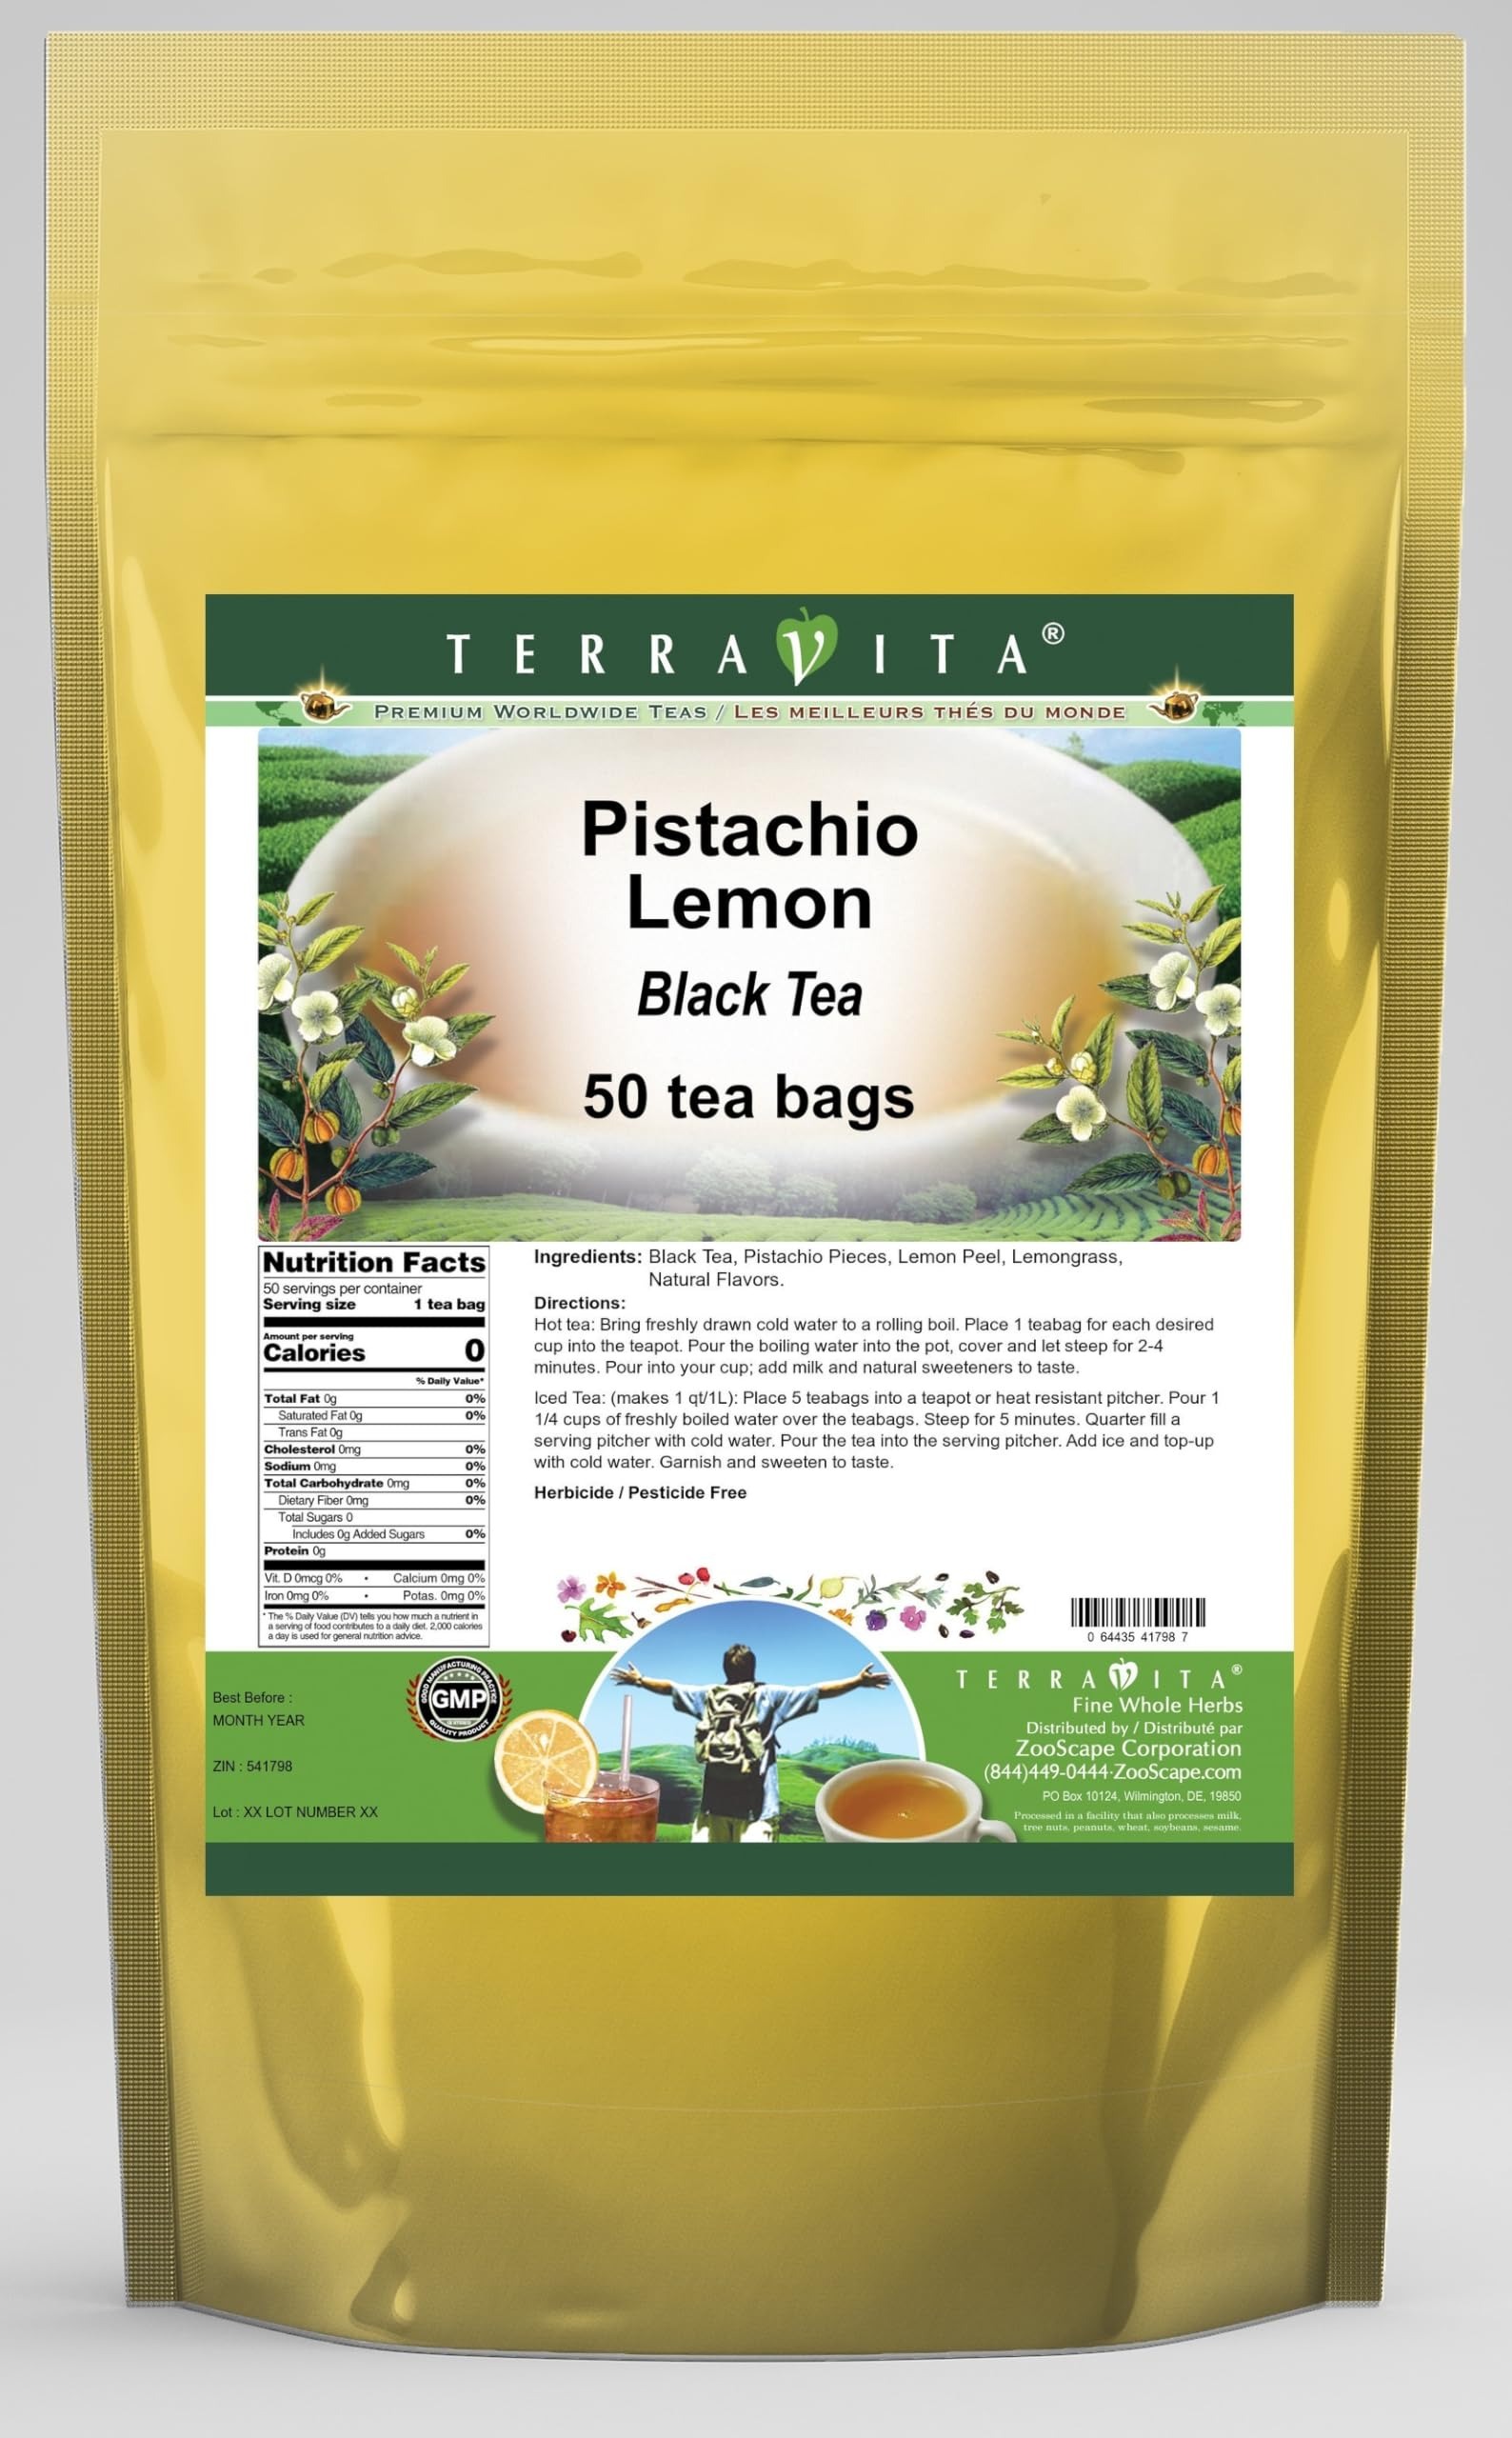
Item Name: Pistachio Lemon Black Tea (50 tea bags, ZIN: 541798) - 3 Pack
Bullet Point 1: Our Pistachio Lemon Black Tea is a tasty flavored Black tea with Pistachio Pieces, Lemon Peel and Lemongrass that has a refreshing taste that will impress you! The unique Pistachio Lemon taste is delicious! - Ingredients: Black tea, Pistachio Pieces, Lemon Peel, Lemongrass and Natural Pistachio Lemon Flavor.
Bullet Point 2: No fillers.
Bullet Point 3: Manufacturer: TerraVita
Bullet Point 4: Size: 50 tea bags
Bullet Point 5: Black Tea Bags - Packed in a convenient upright pouch!
Product Description: Our Pistachio Lemon Black Tea is a tasty flavored Black tea with Pistachio Pieces, Lemon Peel and Lemongrass that has a refreshing taste that will impress you! The unique Pistachio Lemon taste is delicious! - Ingredients: Black tea, Pistachio Pieces, Lemon Peel, Lemongrass and Natural Pistachio Lemon Flavor. - Hot tea brewing method: Bring freshly drawn cold water to a rolling boil. Place 1 teabag for each desired cup into the teapot. Pour the boiling water into the pot, cover and let steep for 2-4 minutes. Pour into your cup; add milk and natural sweeteners to taste. - Iced tea brewing method: (to make 1 liter/quart): Place 5 teabags into a teapot or heat resistant pitcher. Pour 1 1/4 cups of freshly boiled water over the teabags. Steep for 5 minutes. Quarter fill a serving pitcher with cold water. Pour the tea into the serving pitcher. Add ice and top-up with cold water. Garnish and sweeten to taste. - TerraVita is an exclusive line of premium-quality, natural source products that use only the finest, purest and most potent ingredients found around the world. TerraVita is hallmarked by the highest possible standards of purity, potency, stability and freshness. All of our products are prepared with the highest elements of quality control, from raw materials through the entire manufacturing process, up to and including the moment that the bottles or bags are sealed for freshness and shipped out to you. Our highest possible standards are certified by independent laboratories and backed by our personal guarantee. - TerraVita exists to meet and ensure your family's health and wellness without the harmful effects of chemicals and health products. We strive to make all of our products affordable and reliable and are constantly searching the market to maintain our affordabili
Value: 150.0
Unit: Count

Price: 77.04